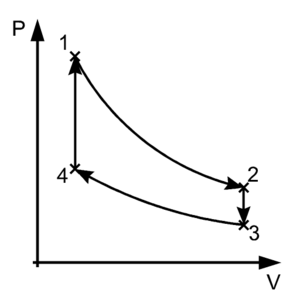
Le diagramme de Clapeyron, ou diagramme PV, est une représentation où on indique la pression P d'un système thermodynamique en fonction de son volume massique V, ou de son volume molaire pour suivre l'évolution d'une transformation. Il n'est possible de tracer un tel diagramme que lorsque la pression est définie dans le système, c’est-à-dire dans une transformation quasi statique.
Le moteur Stirling est un moteur à combustion externe et à fluide de travail en cycle fermé. Le fluide est un gaz soumis à un cycle comprenant quatre phases : chauffage isochore, détente isotherme, refroidissement isochore, enfin compression isotherme.